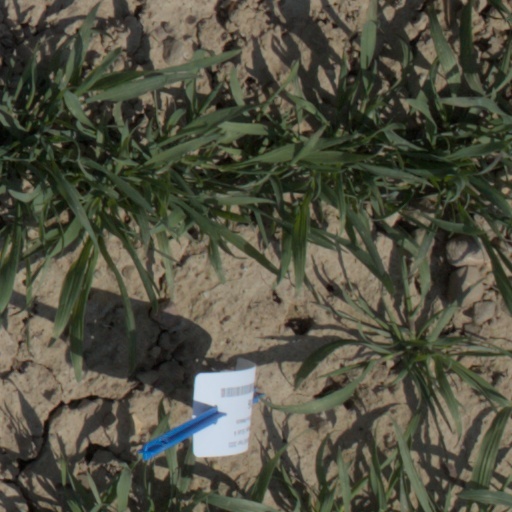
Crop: wheat